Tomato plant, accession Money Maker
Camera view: horizontal (90 deg, fisheye); turntable rotation: 330 degrees
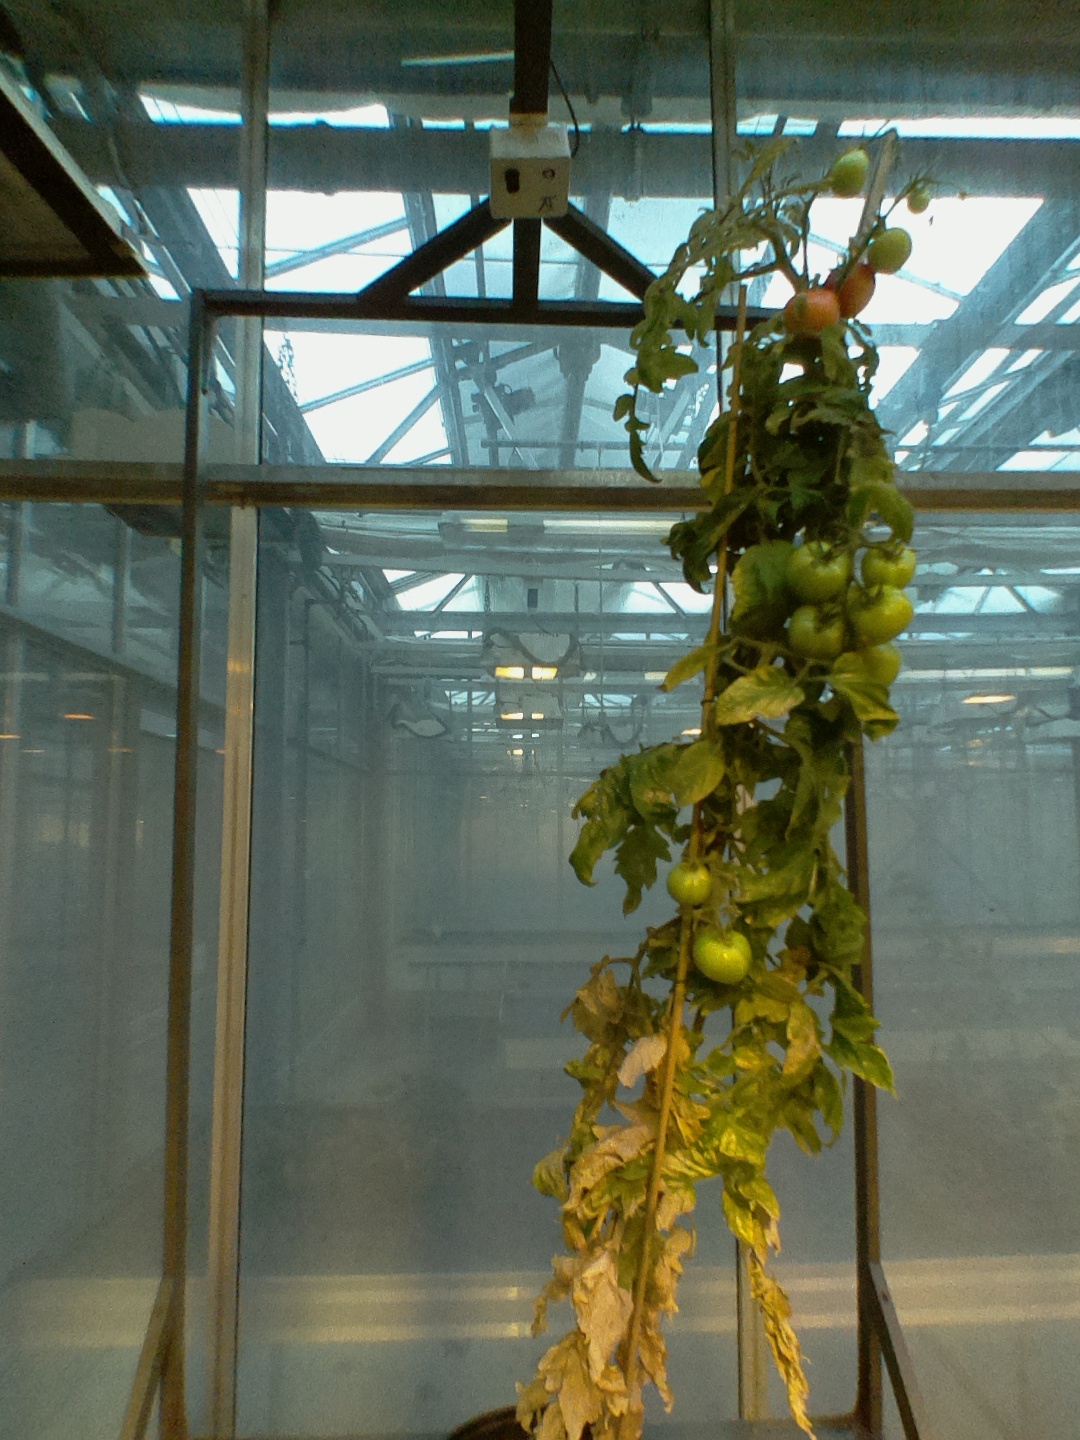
BBCH growth stage 82: 20%-30% of fruits show typical fully ripe color